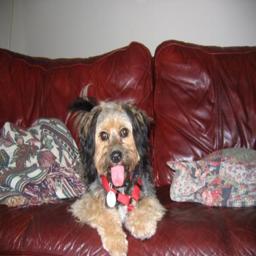
Animal: dogs